Jinxing station (Hangzhou Metro)

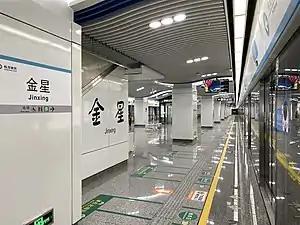
Platform

Jinxing is a metro station on Line 5 of the Hangzhou Metro in China. It is located in the Yuhang District of Hangzhou. It served as the western terminus of Line 5 before January 1, 2025, when East Nanhu station opened and took over that role.